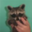
Label: raccoon